Elizabeth Burgin

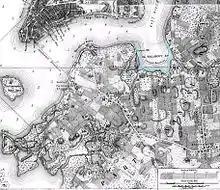
Map of Brooklyn, New York, made in 1766, with Wallabout Bay outlines

Burgin and Franklin helped prisoners held by the British Army. Only women were allowed to visit the prison ships, anchored at Wallabout Bay. Burgin rowed a boat to the ships to deliver clothing, medicine, blankets, and food to the prisoners.